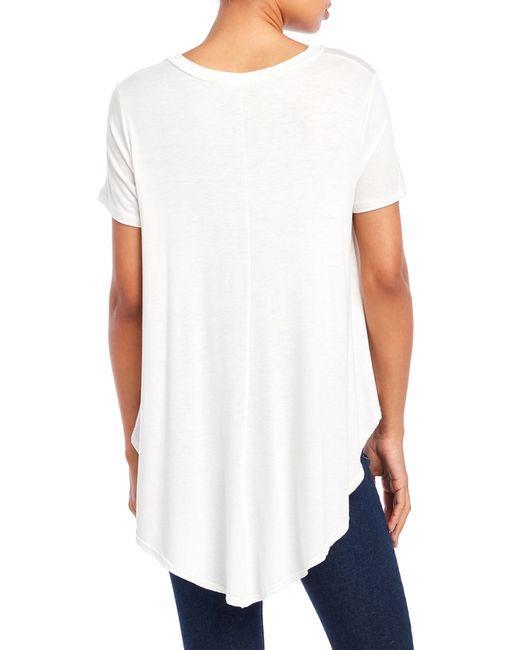
Langes weißes Hemd kurze Ärmel lockere Passform